Content marketing

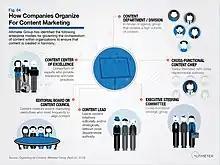
Organizing for content marketing. This figure depicts how companies organize to create content in harmony.

Content marketing is a form of marketing focused on creating, publishing, and distributing content for a targeted audience online. It is often used in order to achieve the following business goals: attract attention and generate leads, expand their customer base, generate or increase online sales, increase brand awareness or credibility, and engage a community of online users. Content marketing attracts new customers by creating and sharing valuable free content as well as by helping companies create sustainable brand loyalty, providing valuable information to consumers, and creating a willingness to purchase products from the company in the future.